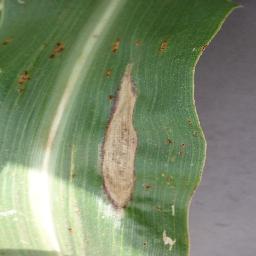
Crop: corn
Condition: (maize)_northern_blight